Ek Thhi Naayka

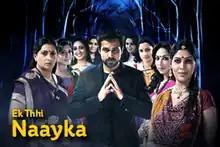

Ek Thhi Naayka is a 16-episode Hindi-language Indian television horror thriller mini-series which premiered on 9 March 2013 on Life OK. Each episode of the series features a new female protagonist who fights against witches and demonic entities, signifying the triumph of good over evil. The series was produced by Ekta Kapoor, the joint managing director of the Balaji Telefilms, to promote her then upcoming film, "Ek Thi Daayan".